Benken railway station

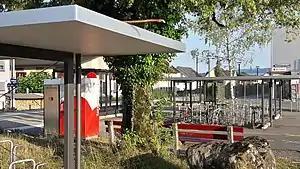
The station in 2018

Benken railway station is a railway station situated in the municipality of Benken in the Swiss canton of St. Gallen. It is located on the Rapperswil to Ziegelbrücke line.